TELEMAC

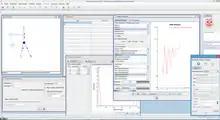
Screenshot of the FUDAA-MASCARET software

In computational fluid dynamics, TELEMAC is short for the open TELEMAC-MASCARET system, or a suite of finite element computer program owned by the Laboratoire National d'Hydraulique et Environnement (LNHE), part of the R&D group of Électricité de France. After many years of commercial distribution, a Consortium (the TELEMAC-MASCARET Consortium) was officially created in January 2010 to organize the open source distribution of the open TELEMAC-MASCARET system now available under GPLv3.